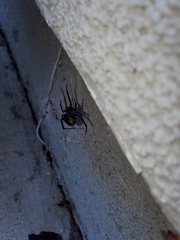
Species: Lactrodectus_hesperus